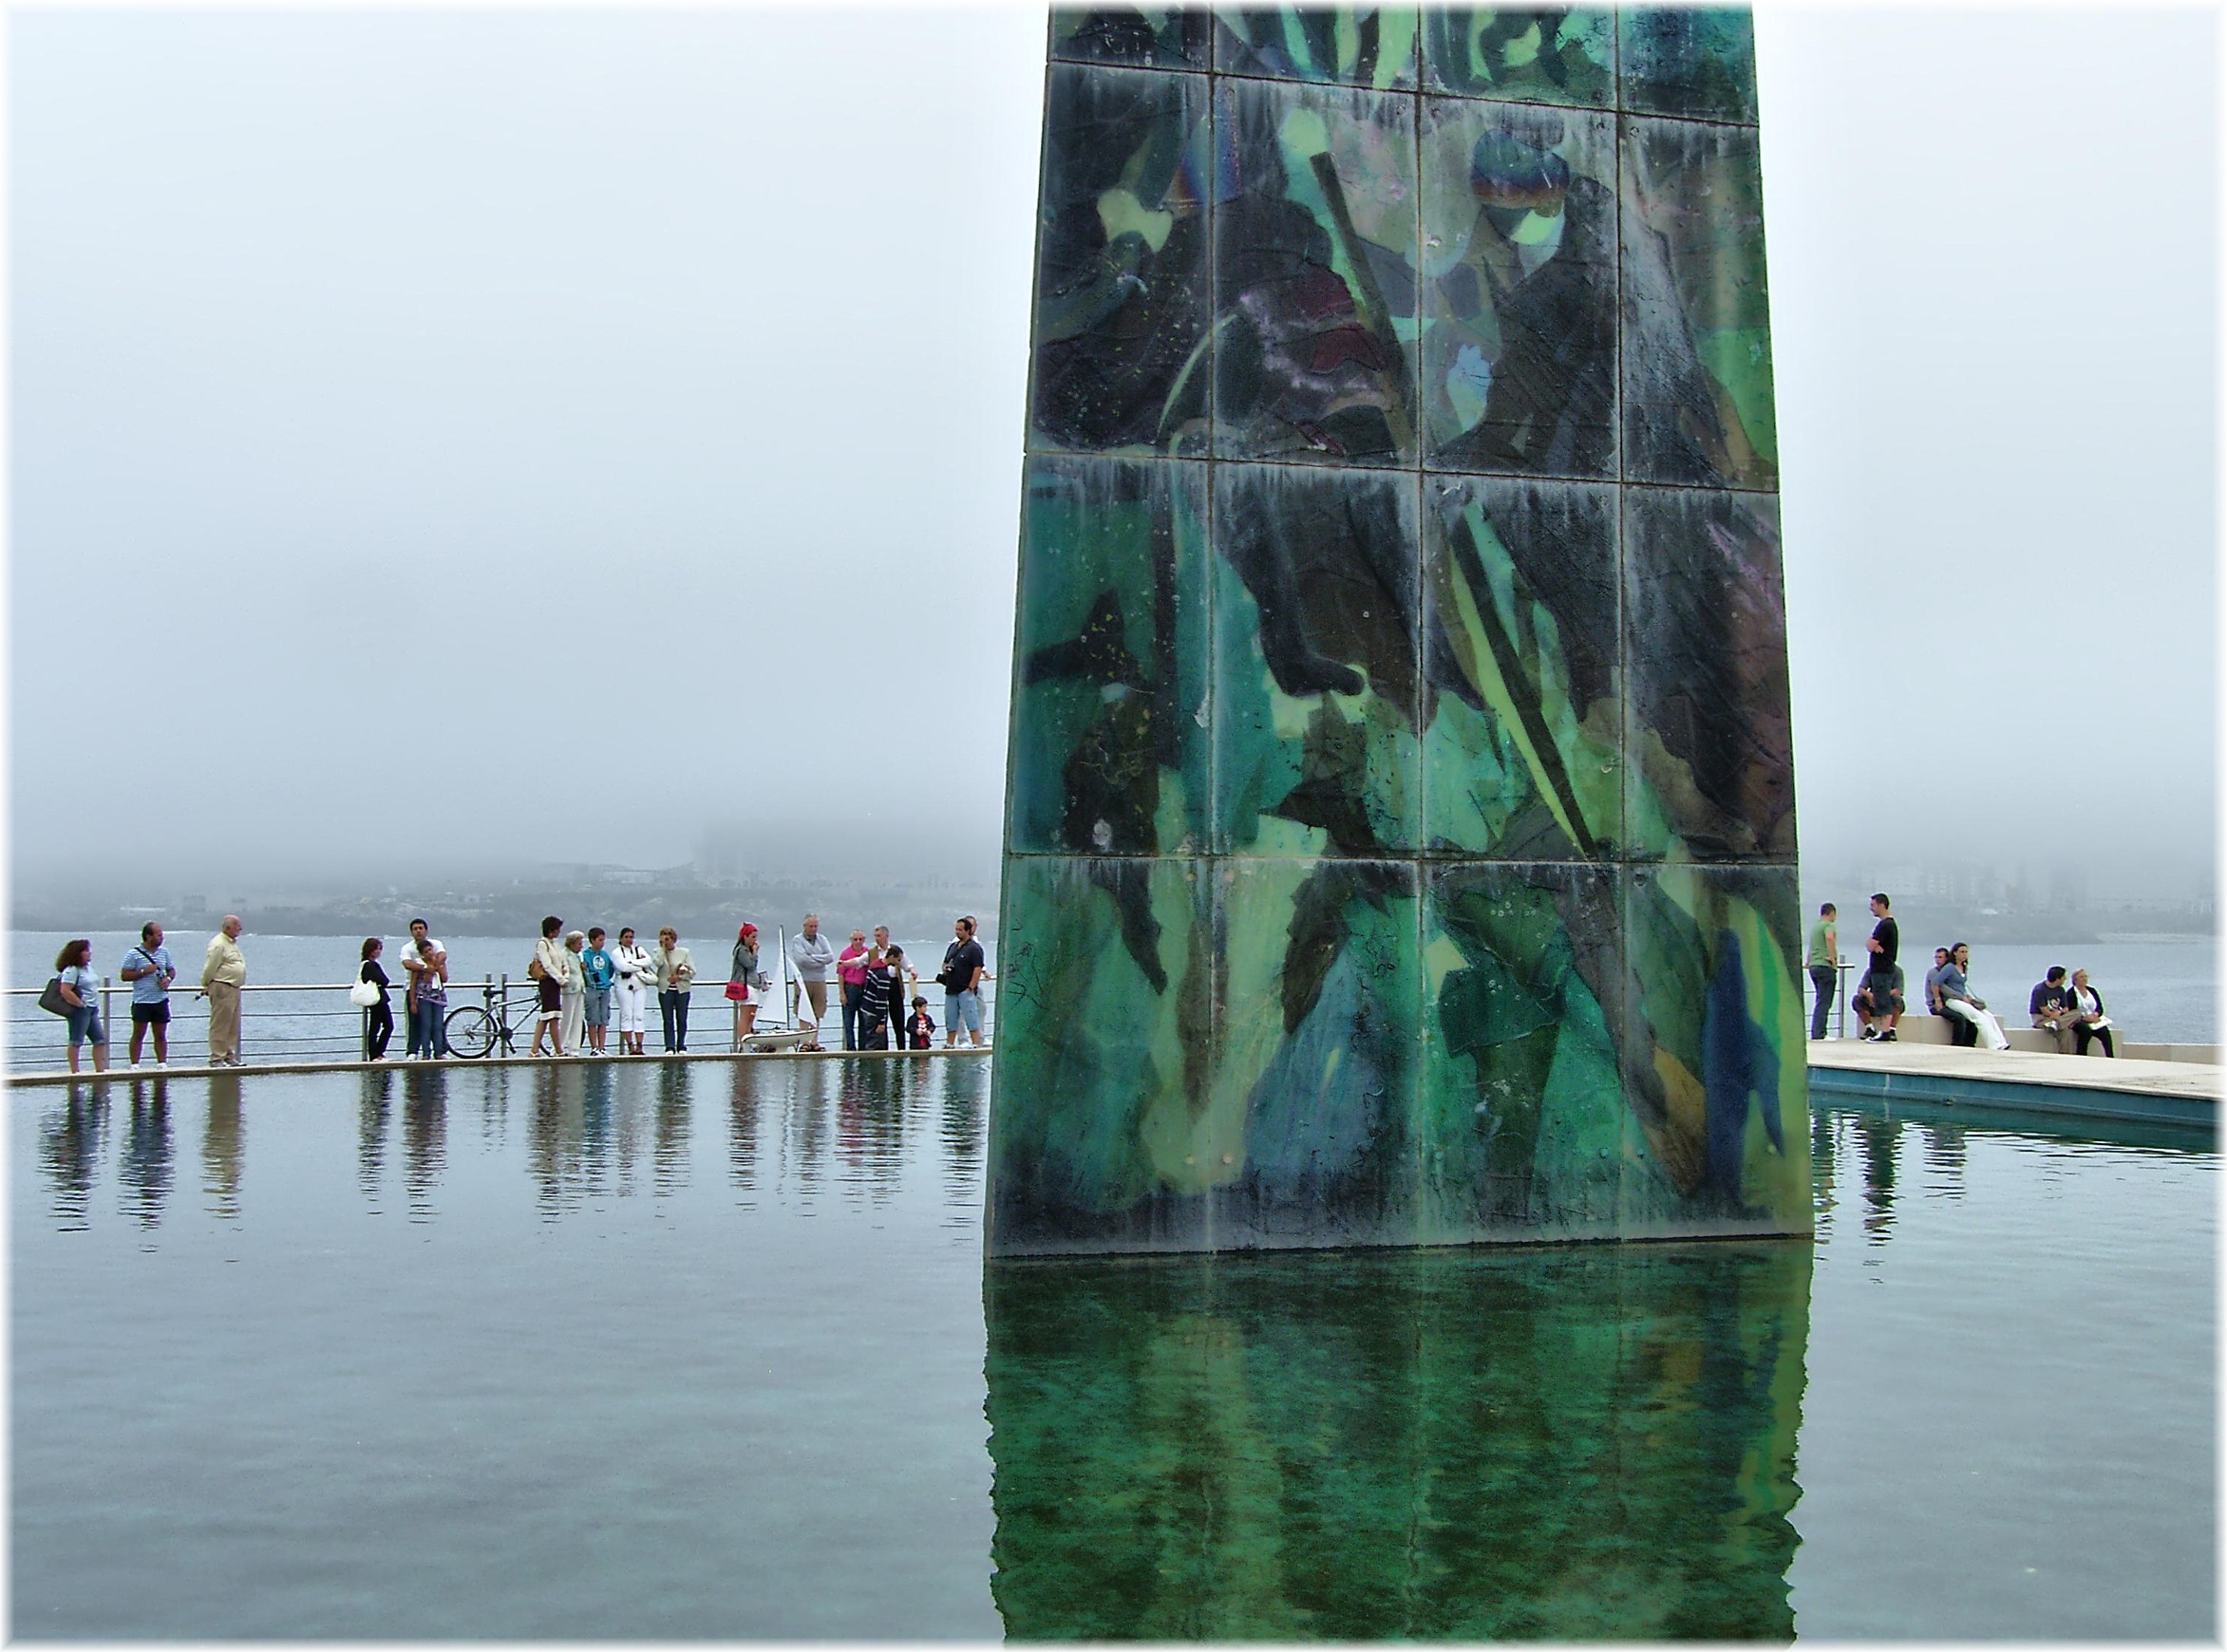
sea, water, ocean, wave, city, urban, europe, reflection, bay, tourism, art, spain, reflections, reflejos, europa, mar, agua, escultura, gente, galicia, ciudad, cidade, espana, galiza, auga, xente, reflexos, esculture, peole, modern art, acoru a, coru a